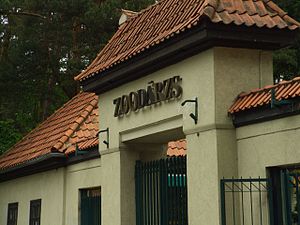
Riga Zoo
Indgangen til Riga Zoo
Riga Zoo er en byejet zoologisk have i Riga, Letland. Den ligger i Mežaparks, på den vestlige bred af Ķīšezerssøen. Riga Zoo huser omkring 3.000 dur fra af næsten 500 arter og besøges årligt af 250-300.000 gæster. Haven har et areal på 1,35 km² og har en tilknyttet have, "Cīruļi", i Liepājas distrikt, etableret i 1996.